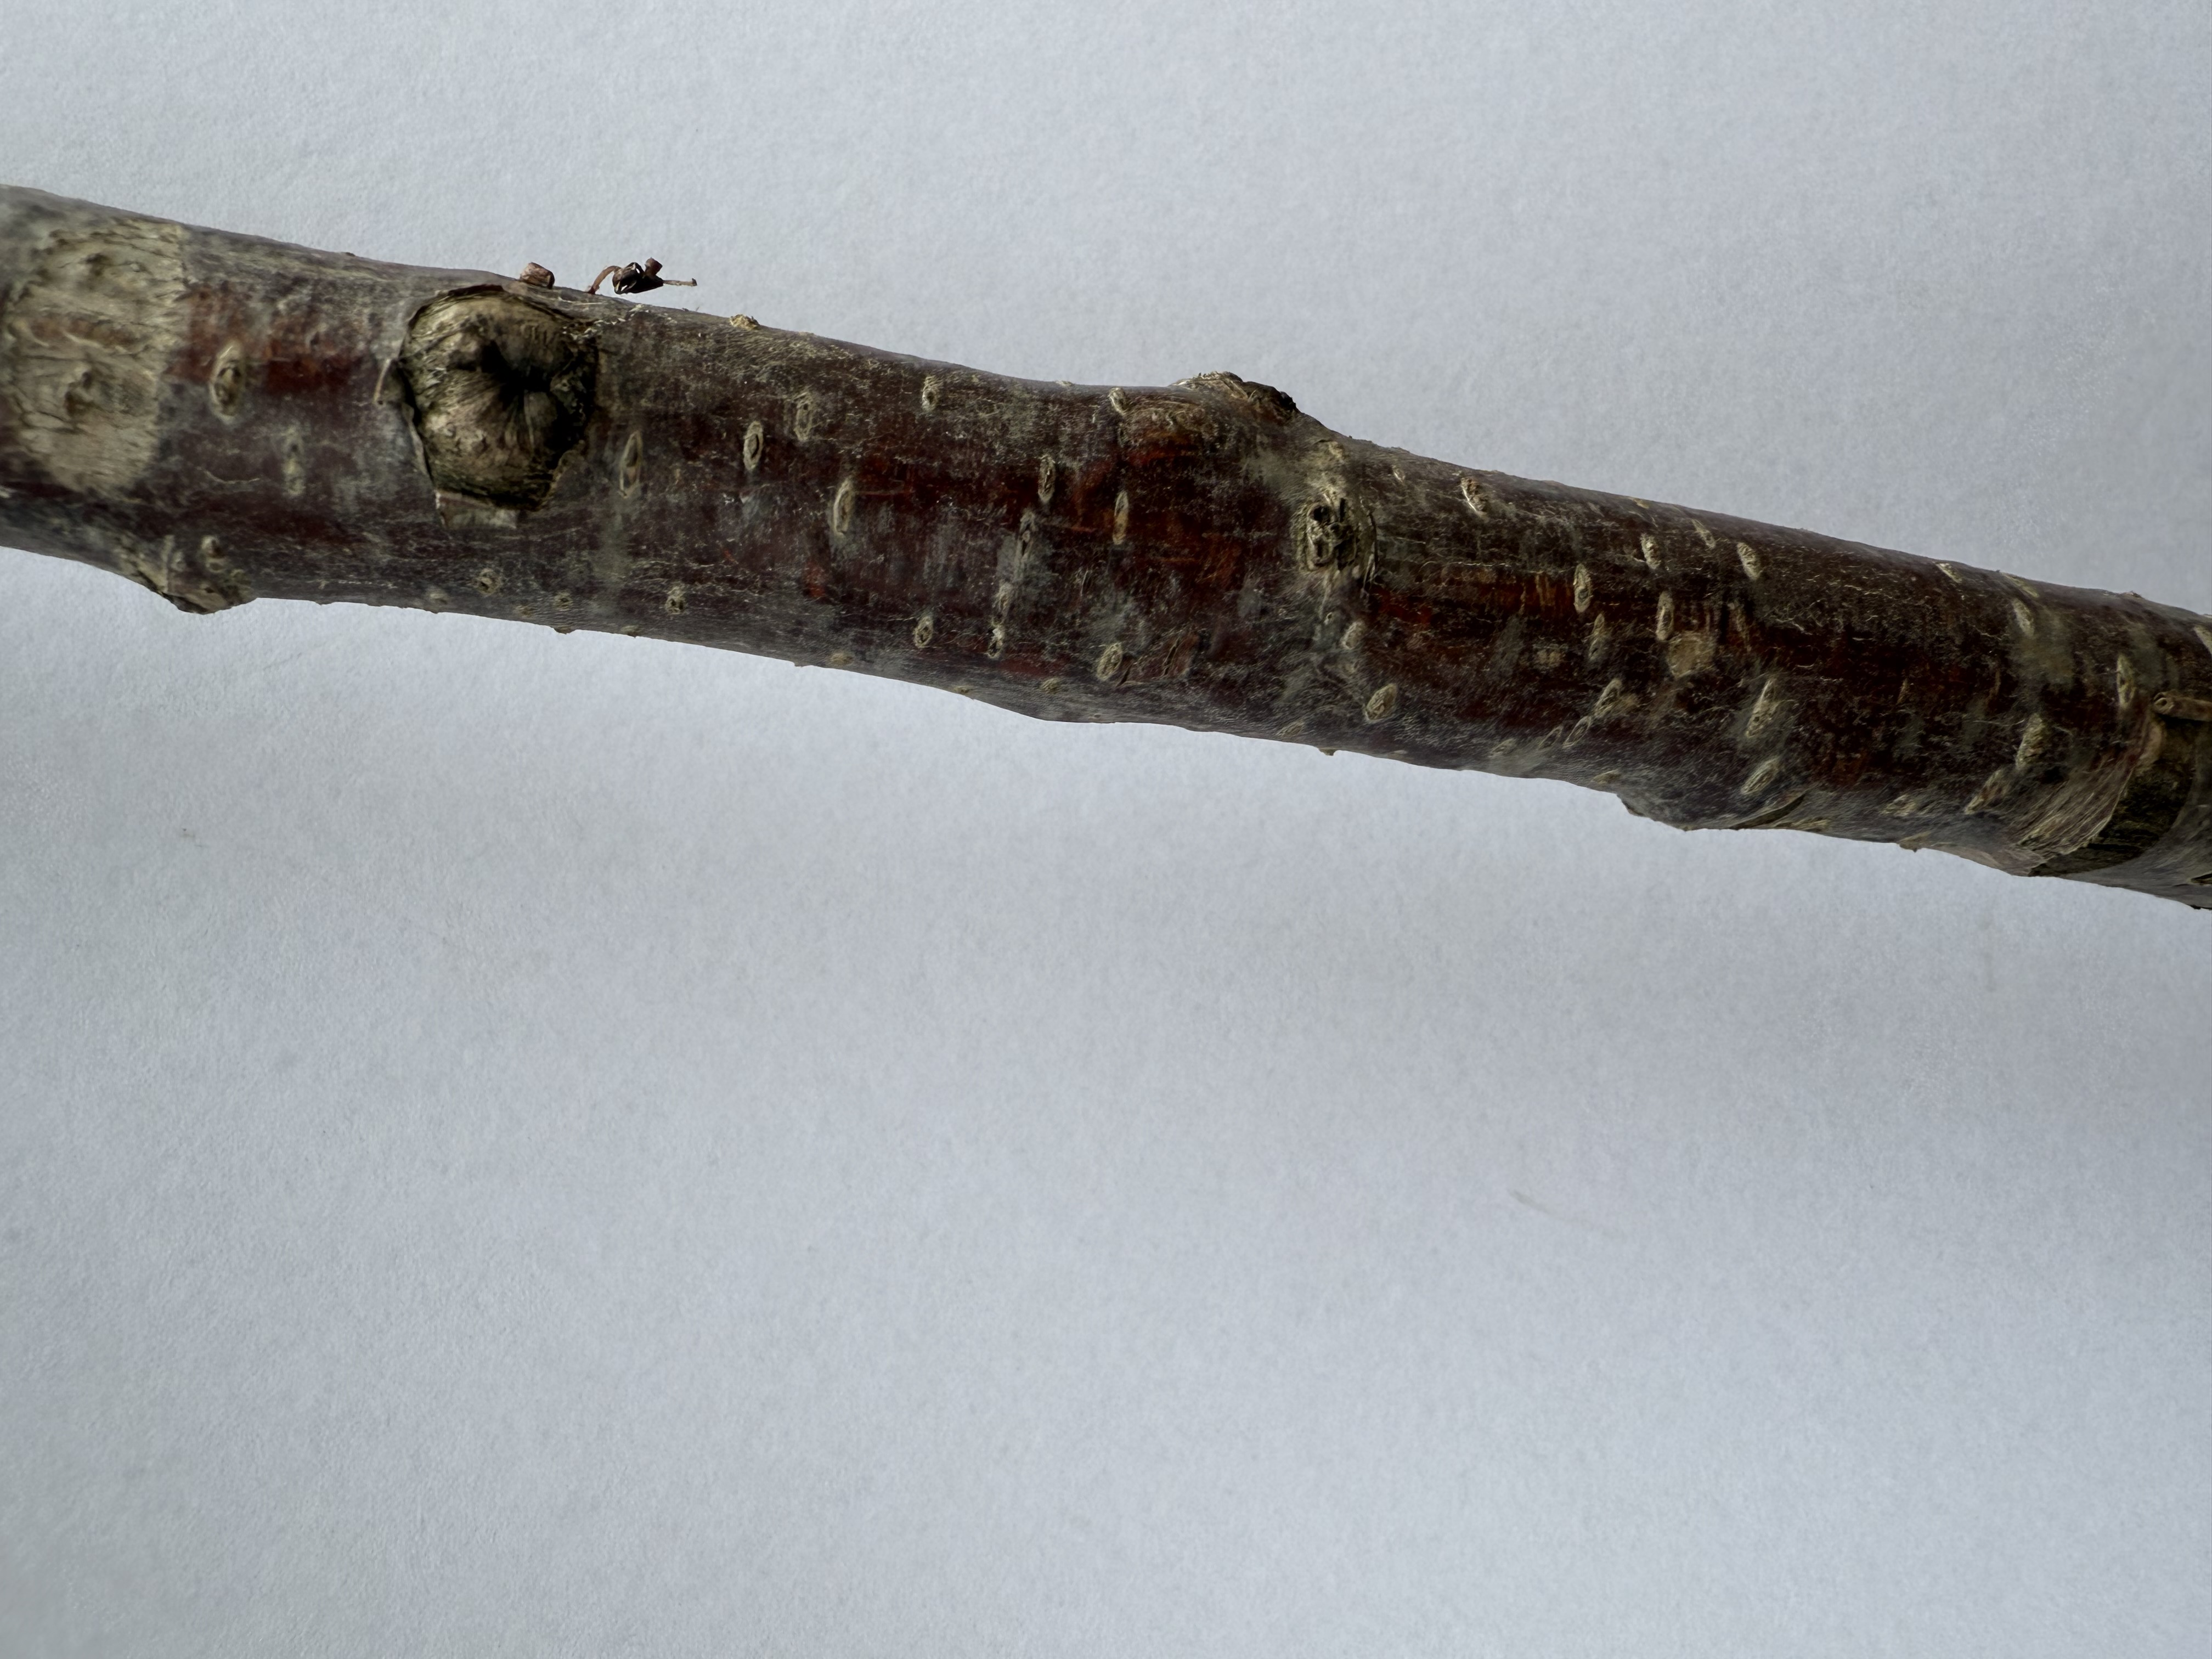
Variety: Kutahya Sour Cherry